LGBTQ culture in Colombia

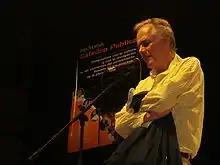
Fernando Vallejo, a prominent author, in 2008

Since the 20th century, LGBTQ literature in Colombia has developed a rich history, due in part to prominent authors such as Porfirio Barba Jacob and Bernardo Arias Trujillo, the author of the first openly homosexual novel in Colombia. Over time, figures such as Fernando Vallejo and Efraim Medina Reyes have come to both national and international prominence for their work concerning LGBTQ issues.